Foreaker Covered Bridge

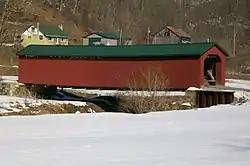
The bridge in early 2010.

The Foreaker Covered Bridge, with the first word sometimes spelled Foraker, and also called the Weddle Covered Bridge, is located on Monroe County Road 40, three miles east of Graysville, Ohio. The property was listed on the National Register in 1975.